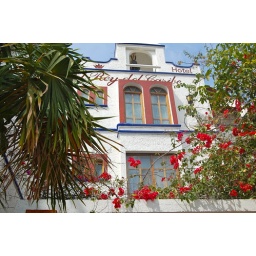
Not near the beach but close-ish to the bus station and cheap.